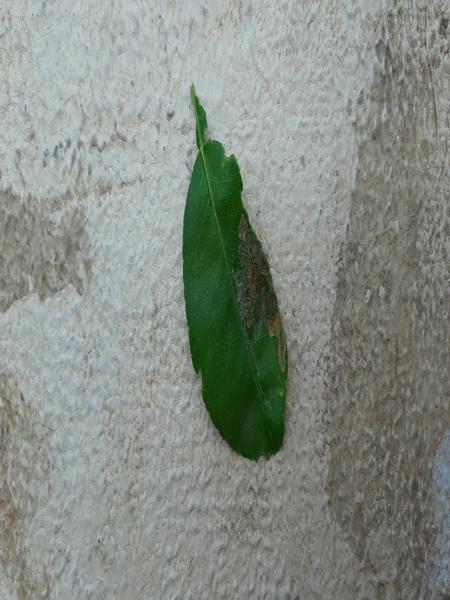
Plant: Lemon